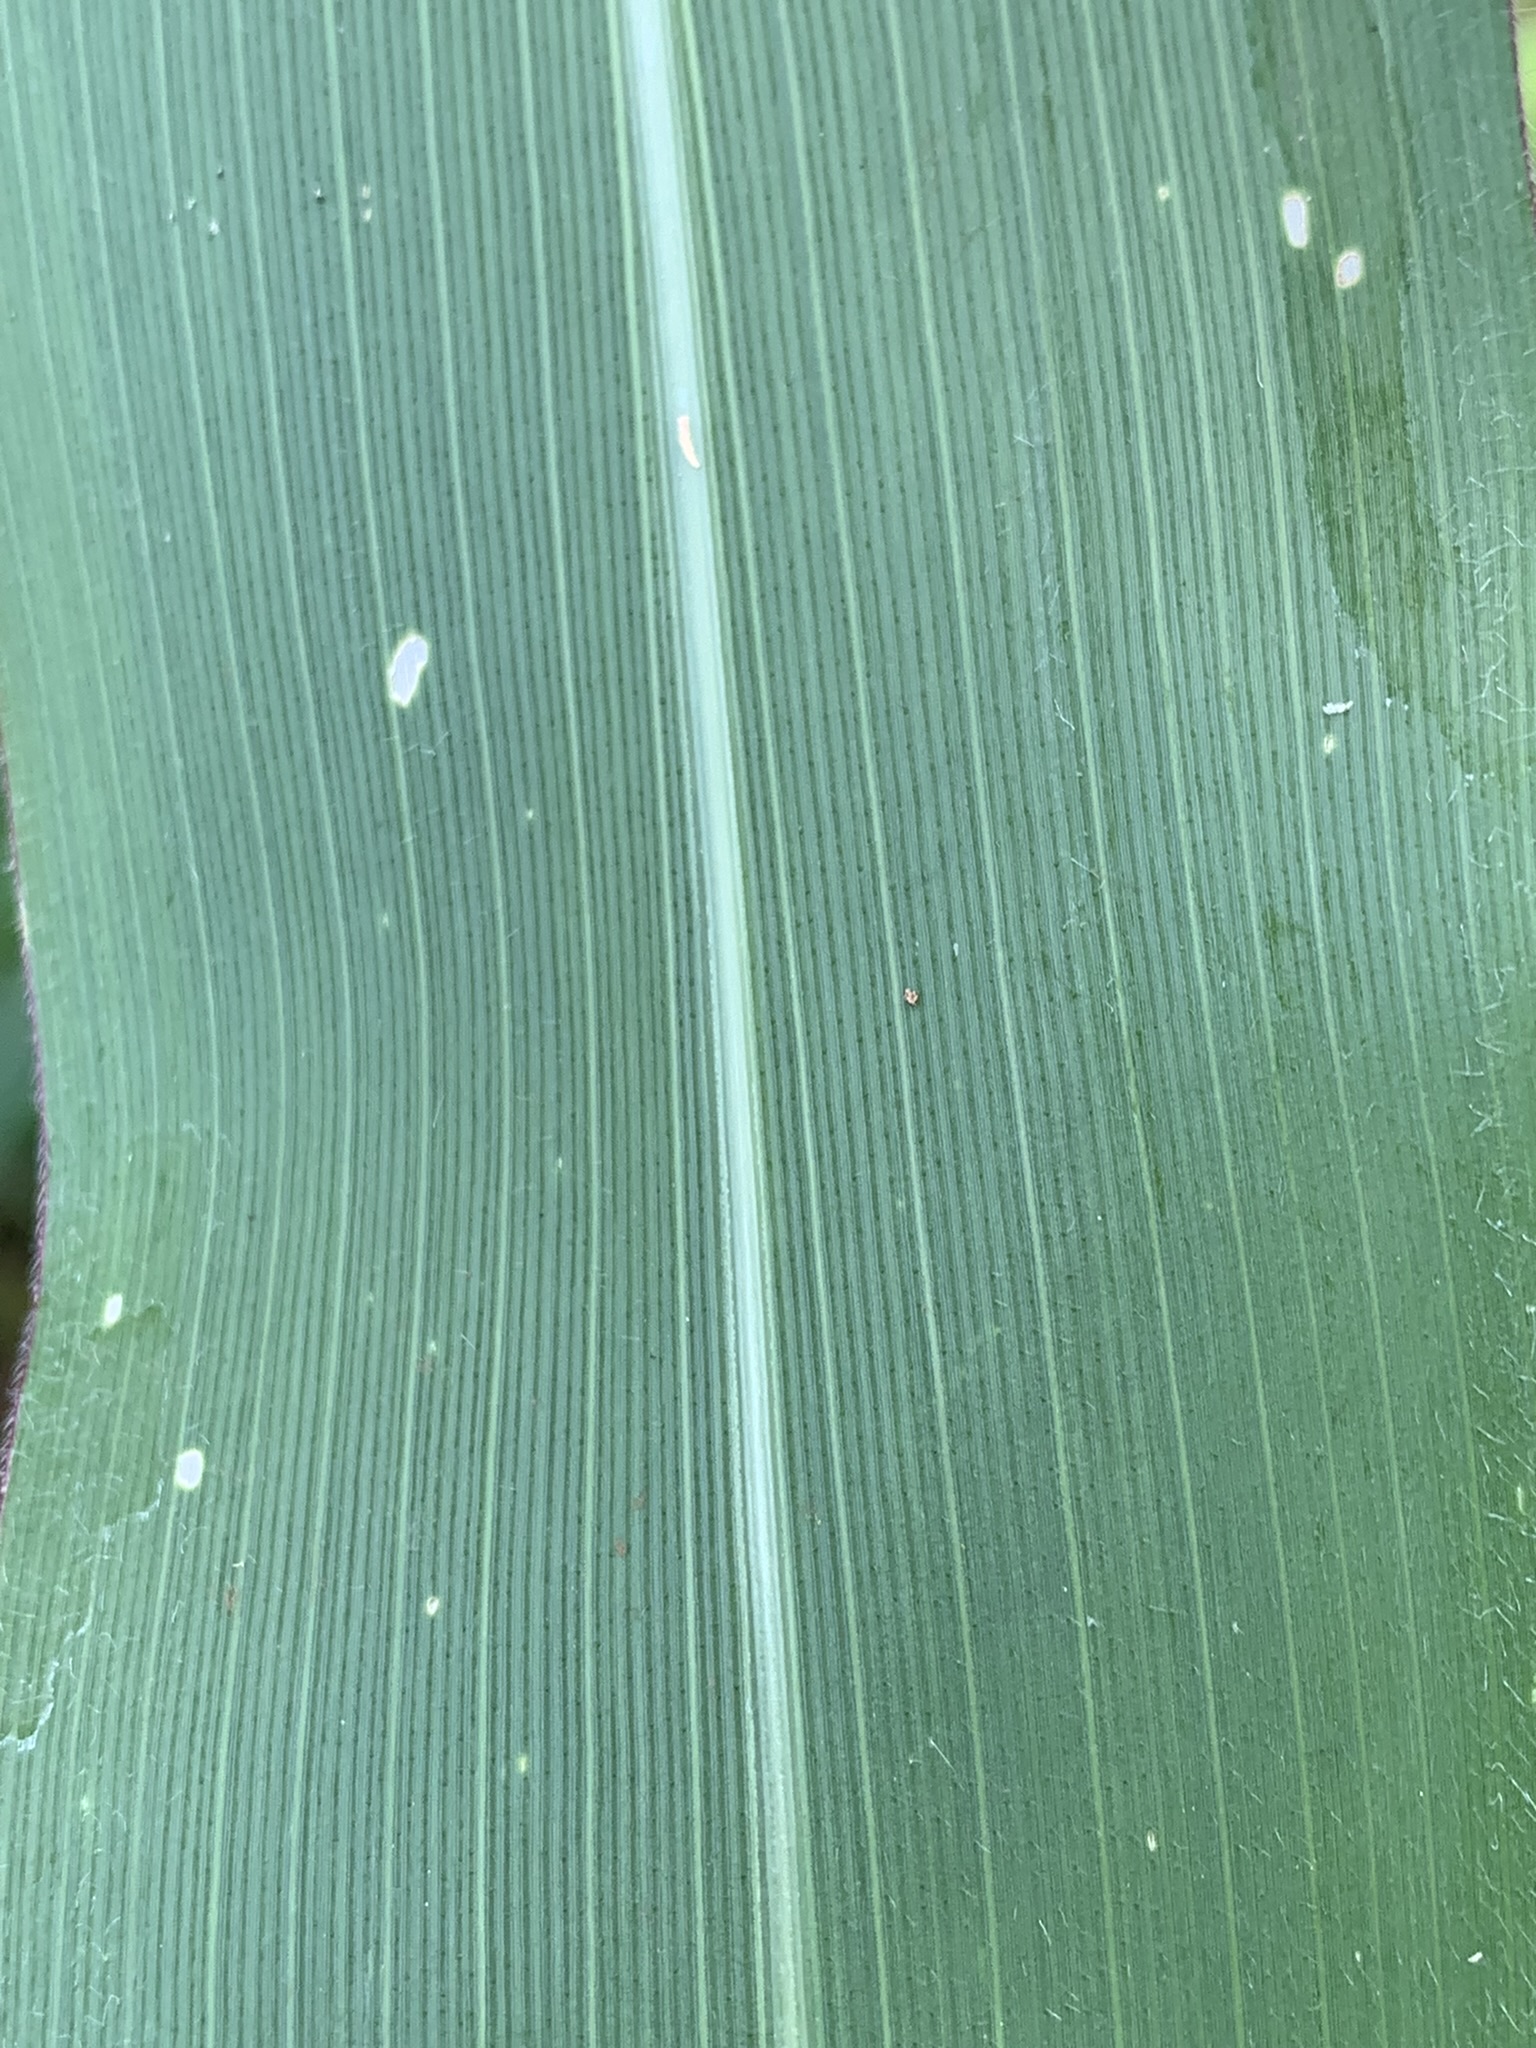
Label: Healthy